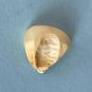
Maize quality: Bad